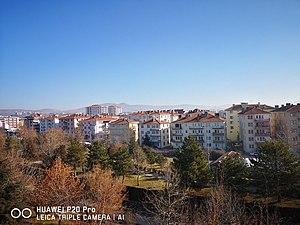
Çubuk est un chef-lieu de district de la province d'Ankara, en Turquie.